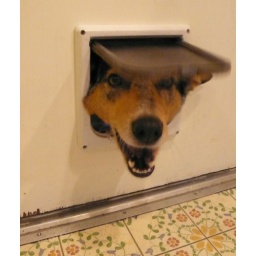
A dog in a cat door